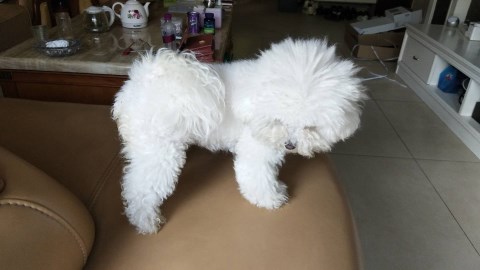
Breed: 3083-n000117-Bichon_Frise